2003 Alabama Crimson Tide football team

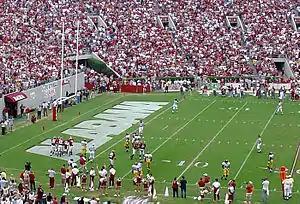
Alabama one play prior to their fourth-quarter touchdown run by Shaud Williams.

On homecoming in Tuscaloosa, Alabama defeated the Southern Miss Golden Eagles 17–3 in what was the first all-time start for quarterback Brandon Avalos. The Crimson Tide took a 7–0 first quarter lead when Shaud Williams scored on a 44-yard touchdown run. After a series of punts, late in the second quarter, Alabama connected on a 23-yard Brian Bostick field goal and Southern Miss on a 27-yard Darren McCaleb field goal that made the halftime score 10–3.